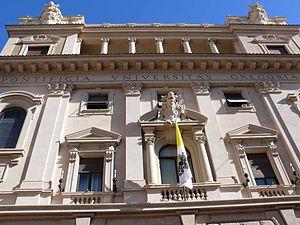
Franz Xaver Wernz, né le 4 décembre 1842 à Rottweil et mort le 19 août 1914 à Rome, est un prêtre jésuite allemand, juriste et canoniste, et recteur de l’Université grégorienne. En 1906, il fut élu 25ᵉ supérieur général de la Compagnie de Jésus.